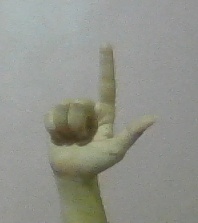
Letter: laam